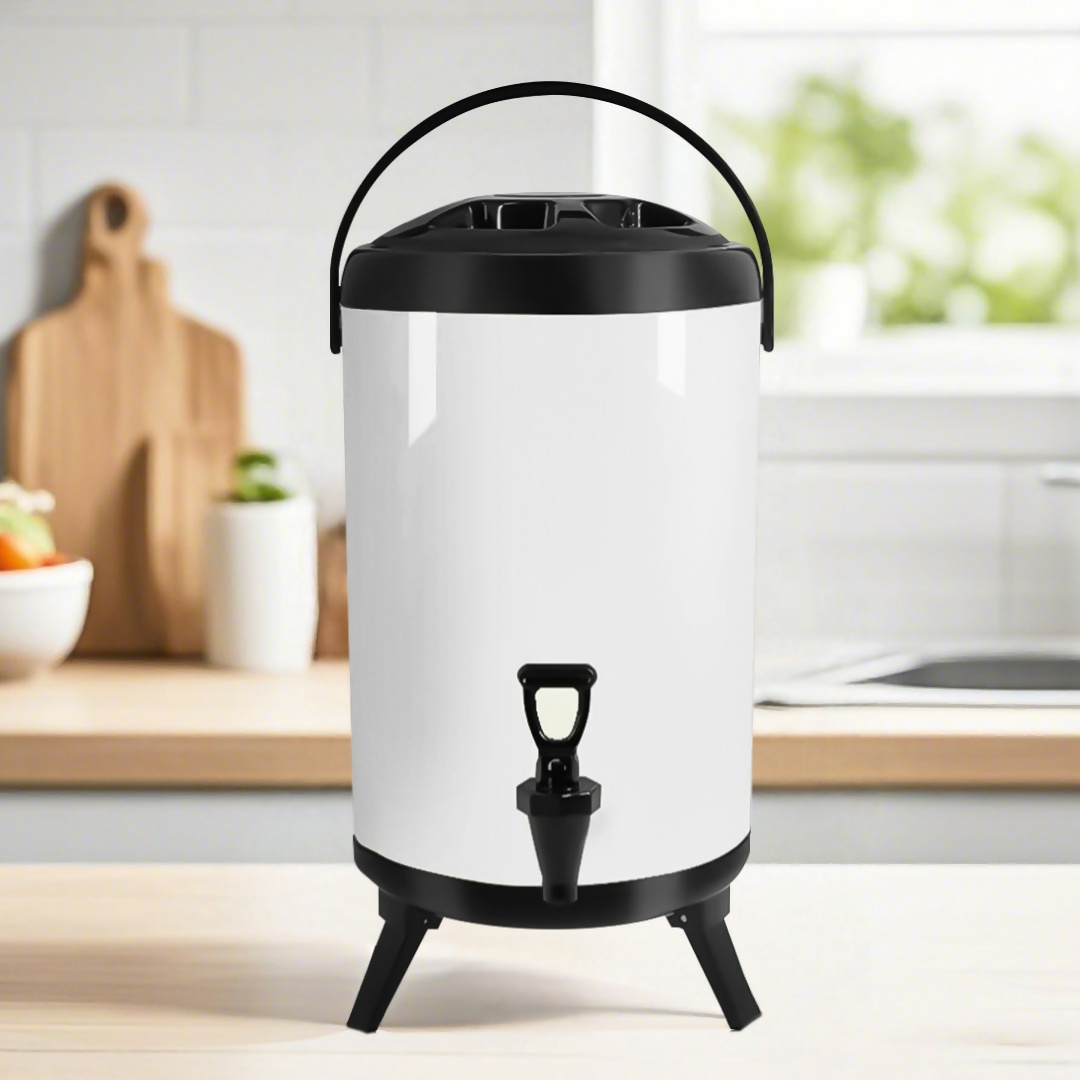
SOGA 8×8L Stainless Steel Milk Tea Barrel – Insulated Beverage Dispenser for Hot & Cold Drinks
Key Features ✔ Keeps Drinks Hot or Cold Longer – With Less Hassle ✔ Brushed Stainless Steel Exterior – Resists fingerprints and maintains a sleek, clean look ✔ Double-Wall Foam Insulation – Maintains temperature for hours; great for both hot and cold beverages ✔ Excellent Heat Retention – Holds heat up to 93°C for the first few hours, gradually dropping to around 35°C after 12 hours ✔ Best for Indoor Use – Ensures maximum insulation performance ✔ Perfect for Events & Catering – Great for milk tea, coffee, juice, and other beverages; reliable and power-free Precautions for Use: Do not overfill the container with liquid. Avoid tilting or placing the product upside down. Do not soak the entire unit in water; this can damage the insulation layer. Clean by rinsing with running water or wiping with a soft cloth. Keep the product dry after each use to maintain quality and performance. Specifications Brand: SOGA Material: Stainless Steel Color: White Capacity: 8 Liters Weight: 2.34 kg Size: 27 × 27 × 39 cm Package Includes 8 × SOGA 8L Stainless Steel Milk Tea Beverage Barrels
Brand: SogaUS
Category: Home & Garden > Kitchen & Dining > Barware > Beverage Tubs & Chillers > Beverage Tubs